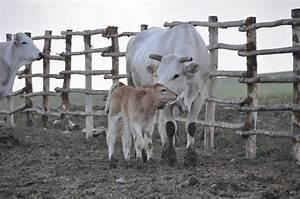
cow